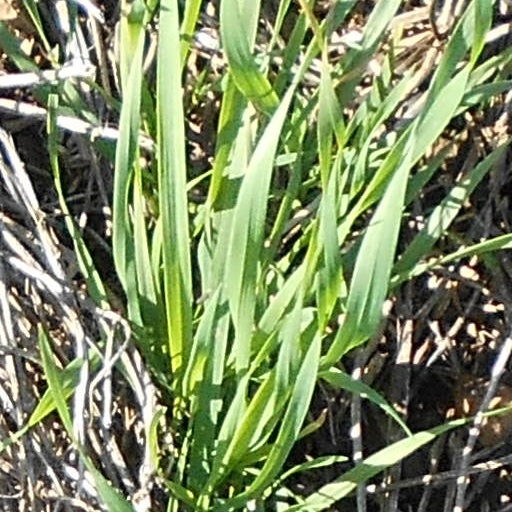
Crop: wheat